Kayla Kessinger

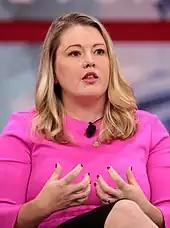
Kayla Kessinger at the 2018 CPAC

Kayla Kessinger (born November 25, 1992) is an American politician who served in the West Virginia House of Delegates from the 32nd district from 2014 to 2022.